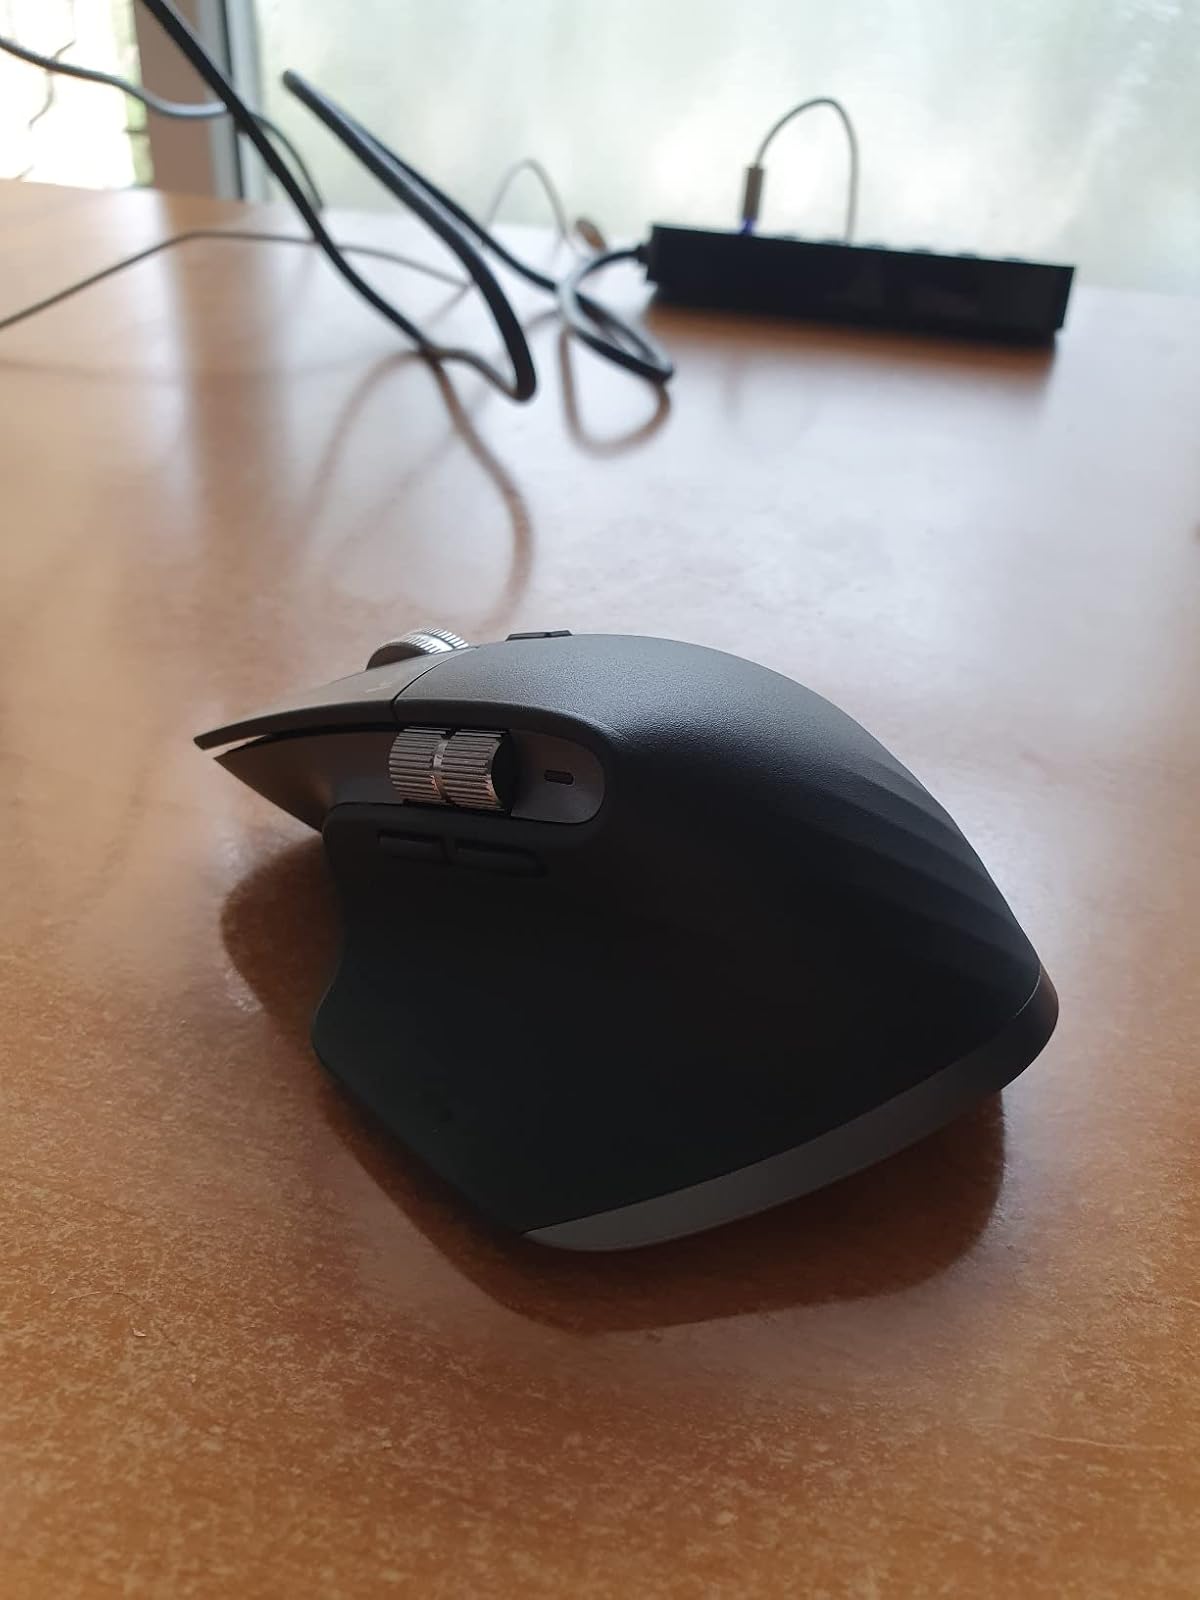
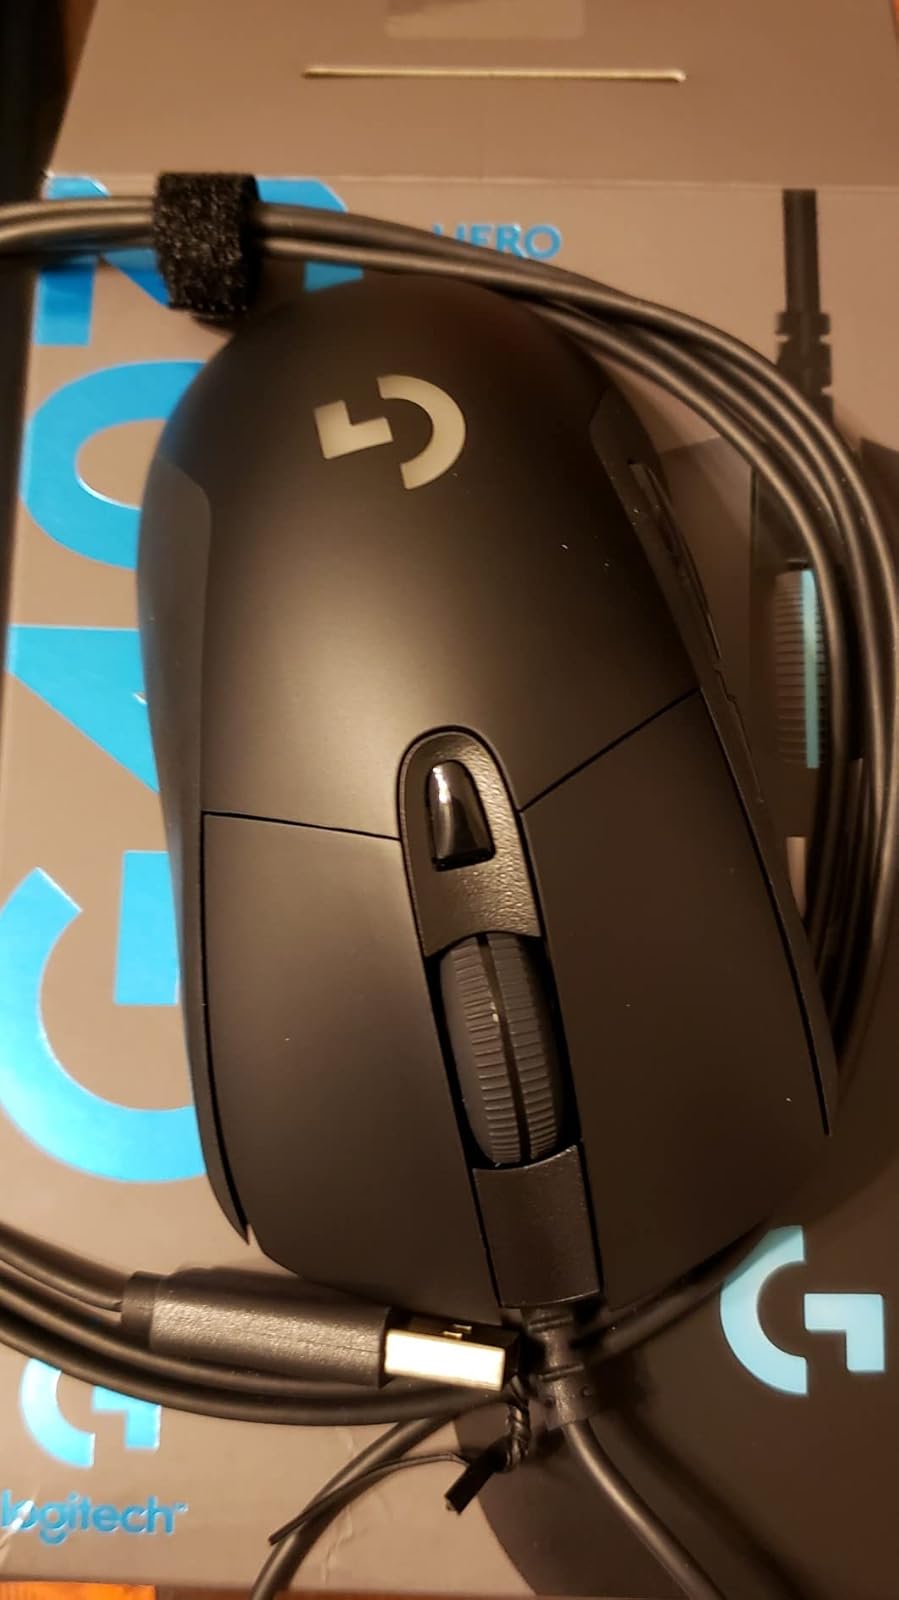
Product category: mouse
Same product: no